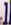
Number: 1